Her Double Life

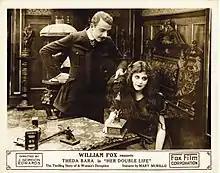
Lobby card for the film featuring Holmes and Bara

Her Double Life is a 1916 American silent drama film directed by J. Gordon Edwards and starring Theda Bara. It is based on the Mary Murillo's story "The New Magdalen", who also wrote the scenario. The film is now considered lost.